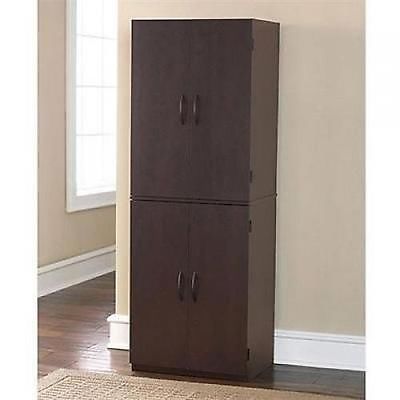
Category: cabinet